Paul W. Voorhies

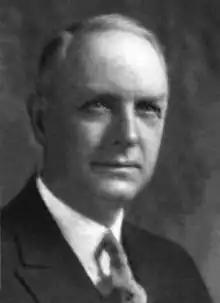
Paul W. Voorhies 1933

Paul Warren Voorhies (December 17, 1875 – January 8, 1952) was a Michigan lawyer who served as Wayne County Prosecutor and Michigan Attorney General.